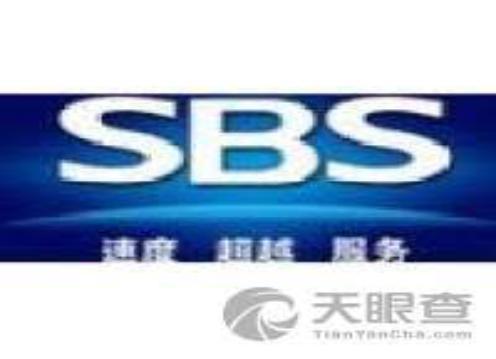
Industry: Others